Maria Nemeth

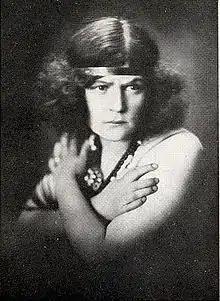
Németh Mária-Aida

Maria Nemeth (Hungarian: Németh Mária; 13 March 1897 – 28 December 1967) was a Hungarian dramatic coloratura soprano, particularly associated with the Italian repertory, one of the leading dramatic sopranos of the inter-war period.